History of sexual slavery in the United States

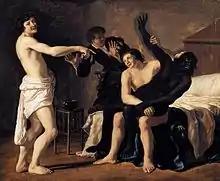
"Three Young White Men and a Black Woman" (1632) by Christiaen van Couwenbergh

Because of the power relationships at work, slave women in the United States were at high risk for rape and sexual abuse. Their children were repeatedly taken away from them and sold as farm animals; usually they never saw each other again. Many slaves fought back against sexual attacks, and some died resisting. Others carried psychological and physical scars from the attacks. Sexual abuse of slaves was partially rooted in a patriarchal Southern culture that treated black women as property or chattel. Southern culture strongly policed against sexual relations between white women and black men on the purported grounds of racial purity but, by the late 18th century, the many mixed-race slaves and slave children showed that white men had often taken advantage of slave women.